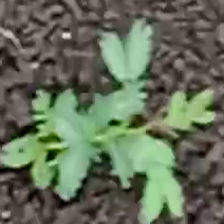
Weed species: Dwarf_cassia_(Chamaecrista pumila)